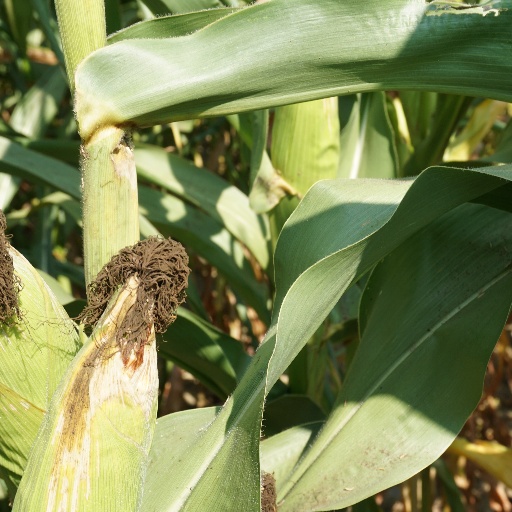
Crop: maize; corn